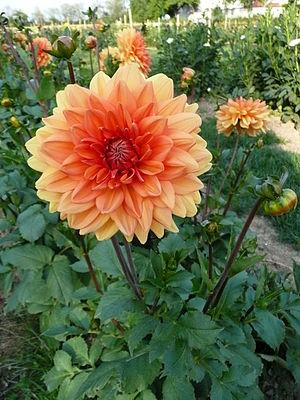
Le genre Dahlia regroupe des plantes tubéreuses de la famille des Astéracées.
La culture du Mexique, pays du sud de l'Amérique du Nord, avec façade atlantique et façade pacifique, désigne d'abord les pratiques culturelles observables de ses habitants.